Pace Airlines

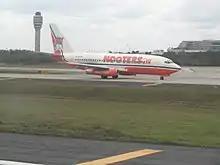
A Hooters Air Boeing 737-200 taxiing at Orlando International Airport, Florida. (2006)

Robert H. Brooks began looking for an airline to buy in 2002. He first approached bankrupt Vanguard Airlines of Kansas City, MO. They rebuffed his offer to buy their assets, so he turned his eye toward Winston-Salem and Pace Airlines. He purchased the company in late December 2002, and began laying the groundwork to bring a new airline to Myrtle Beach, SC. With a former executive of Vanguard, he formed Hooters Air, using the Hooters identity as the draw to attract passengers. Hooters Air offices were headquartered in Myrtle Beach, while the operations/maintenance/flight personnel directly controlled by Pace Airlines remained largely based in Winston-Salem in the former Piedmont/USAirways Tom Davis Training Center.